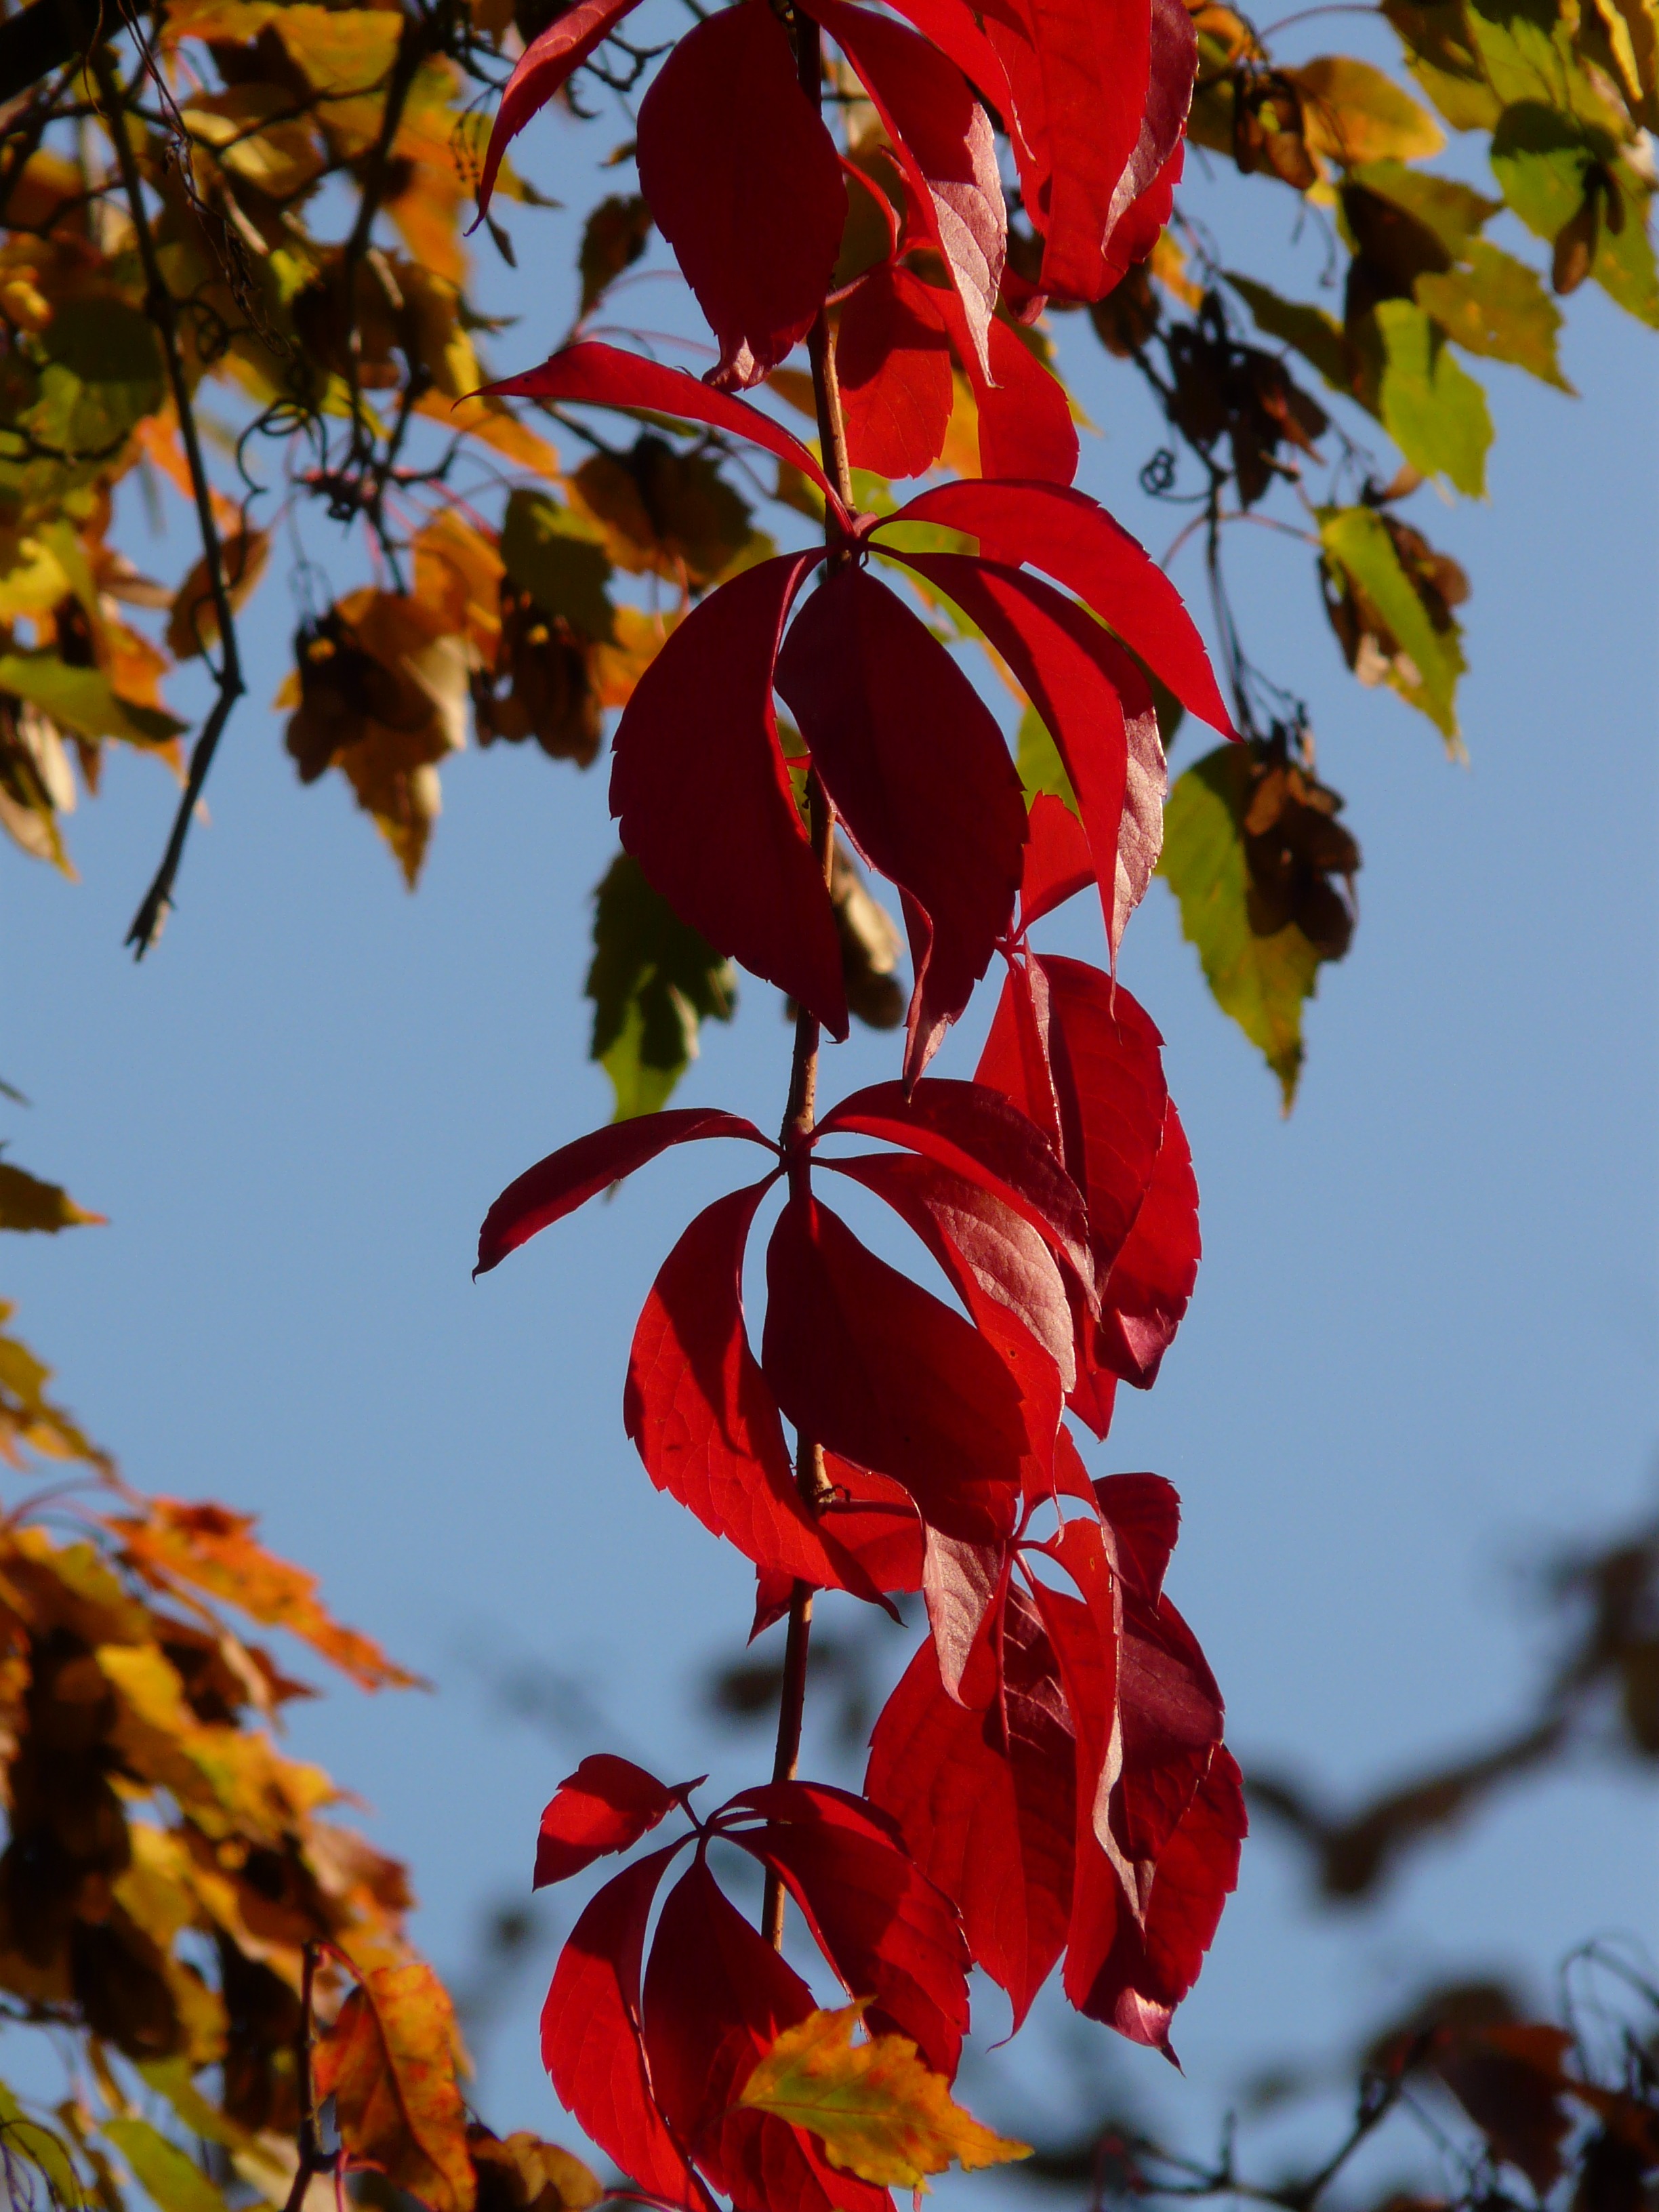
tree, nature, branch, plant, vine, wine, sunlight, leaf, flower, petal, wild, red, color, autumn, botany, climber, flora, season, emerge, leaves, vines, fall foliage, autumn colours, wine partner, entwine, flowering plant, vitis, grape crop, facade green, rank growths, whip vine, woody plant, vinifera